NH41

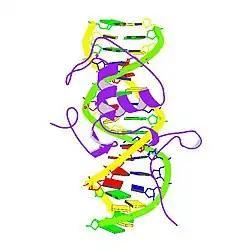
Structure of NR4A1 protein.

The NR4A1 gene is a transcription factor important in the development of cells that secrete the hormone insulin-like 3 (INSL3). In general, the NR4A gene family regulates cell growth and differentiation.